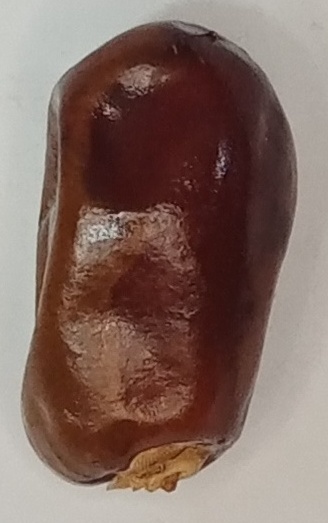
Variety: aseel
Size: small
Grade: grade-1